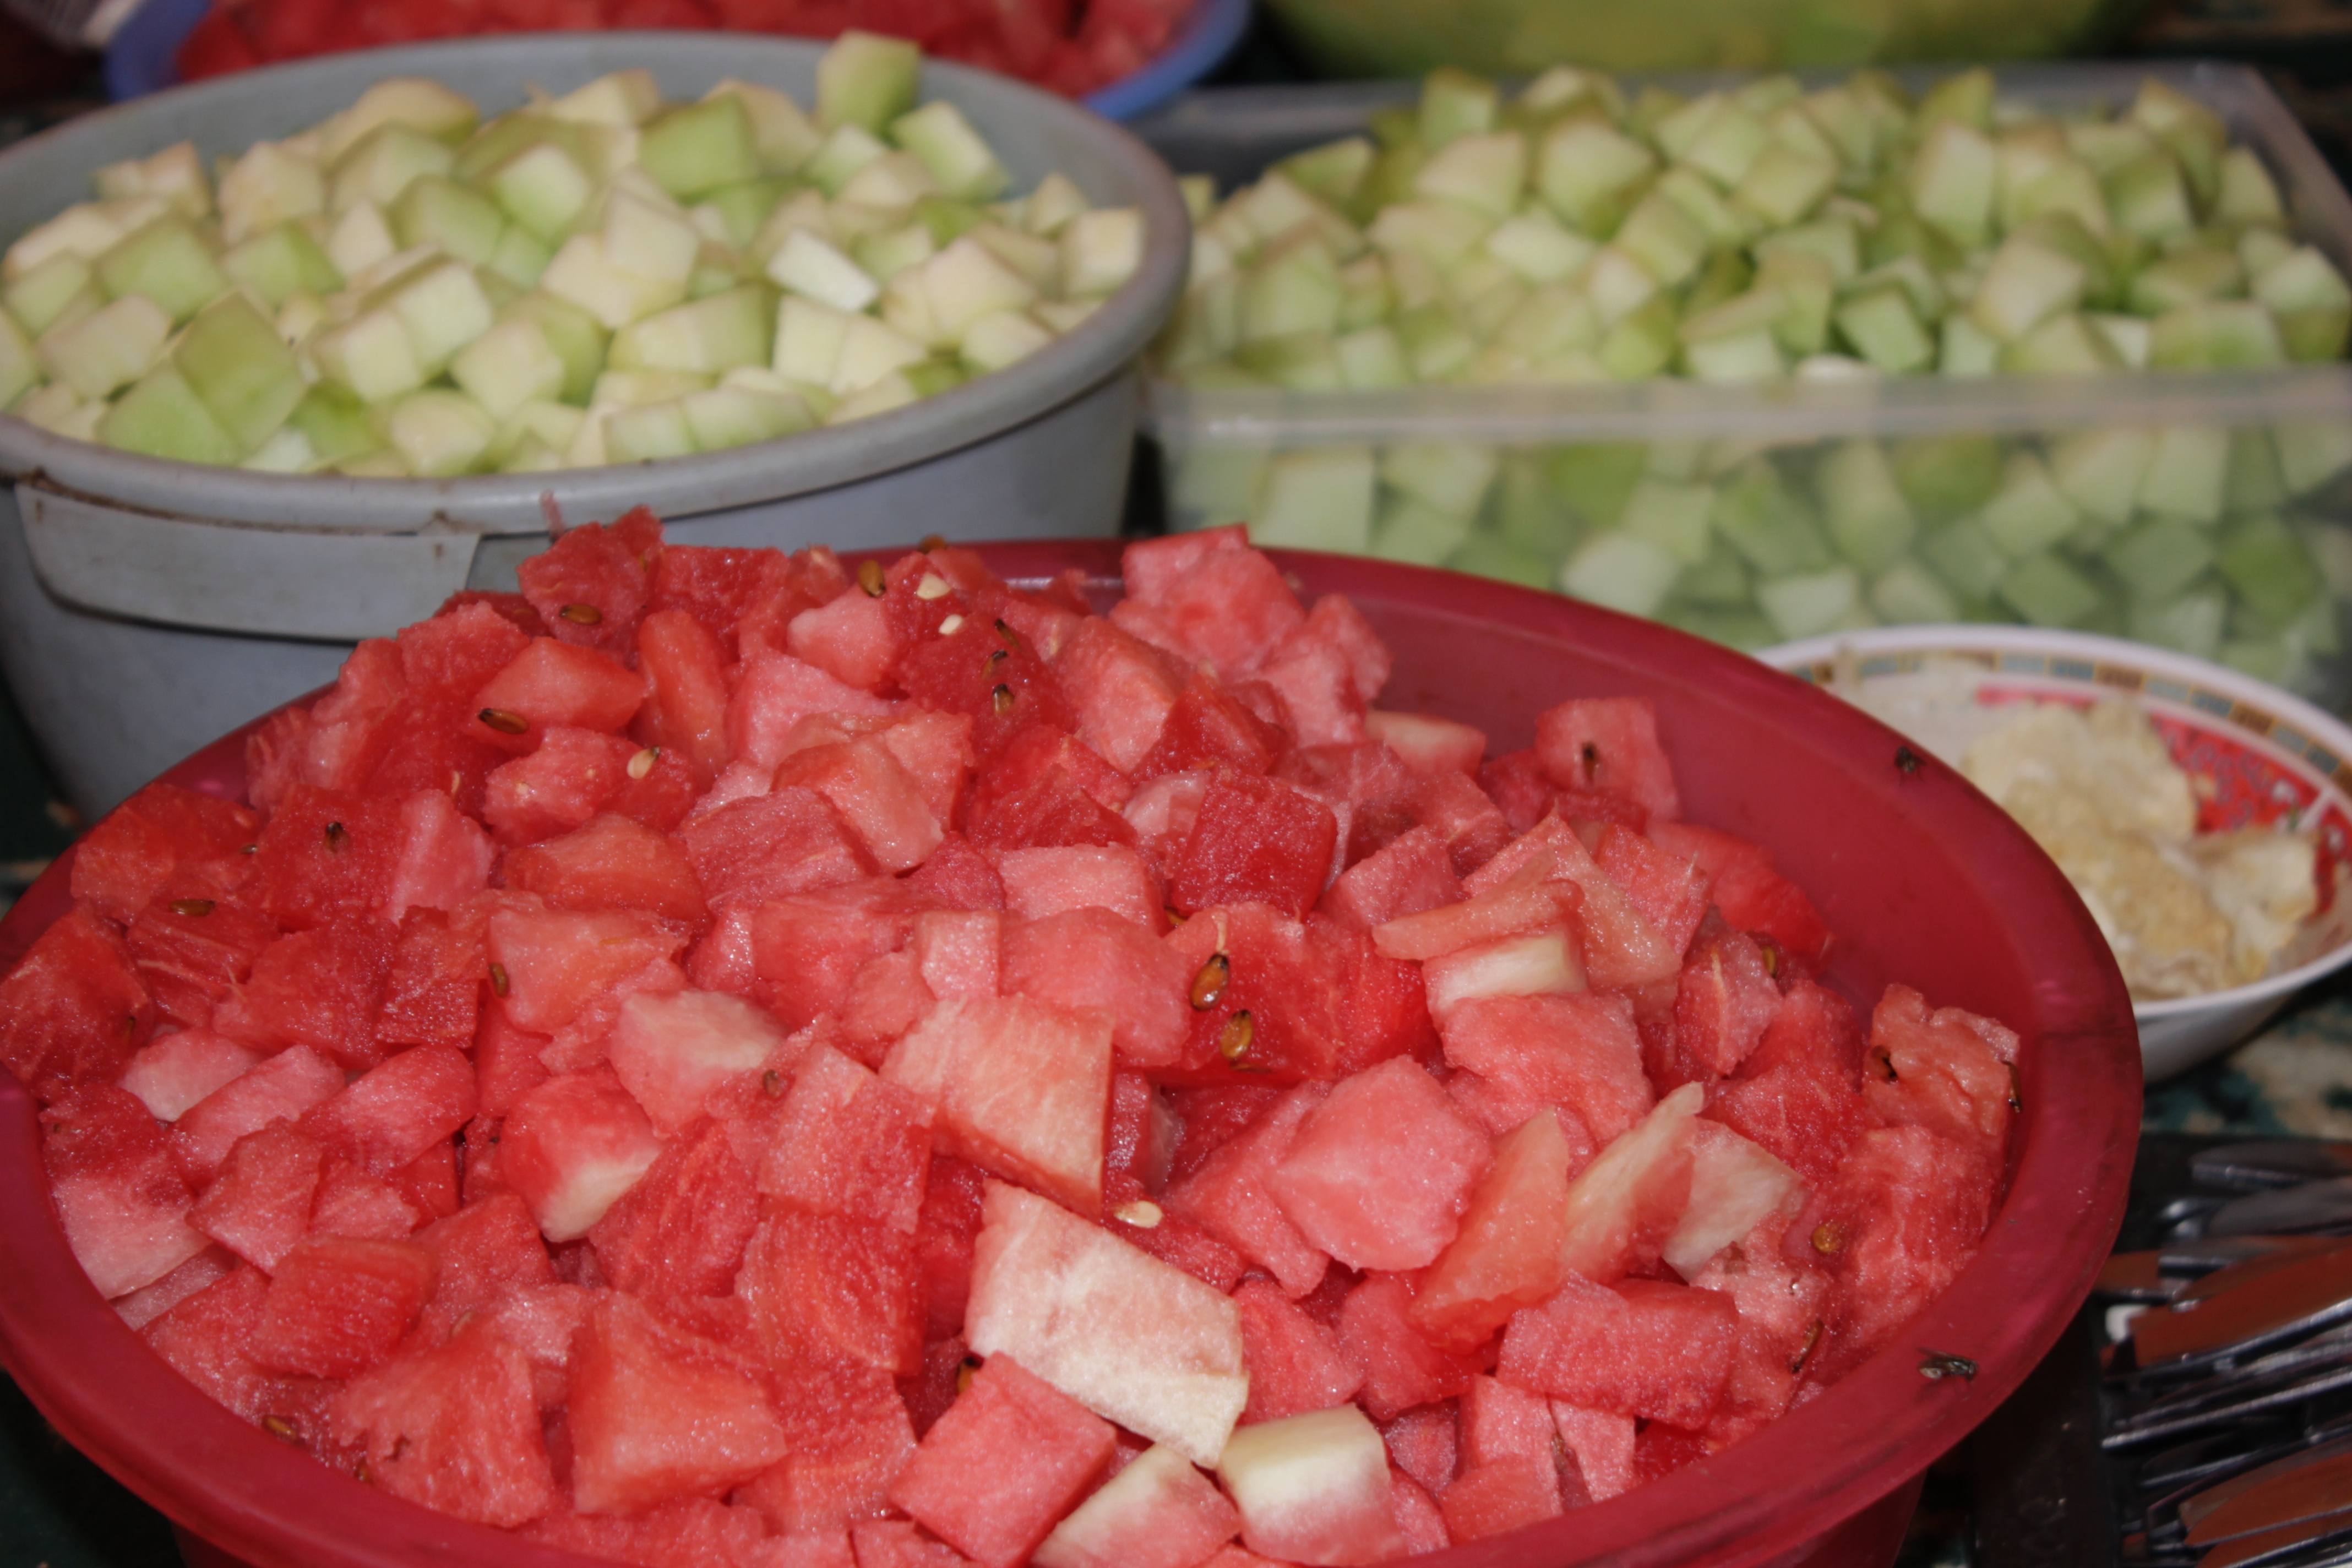
plant, fruit, dish, food, salad, produce, vegetable, healthy, watermelon, cuisine, raw, melon, flowering plant, land plant, citrullus, cucumber gourd and melon family